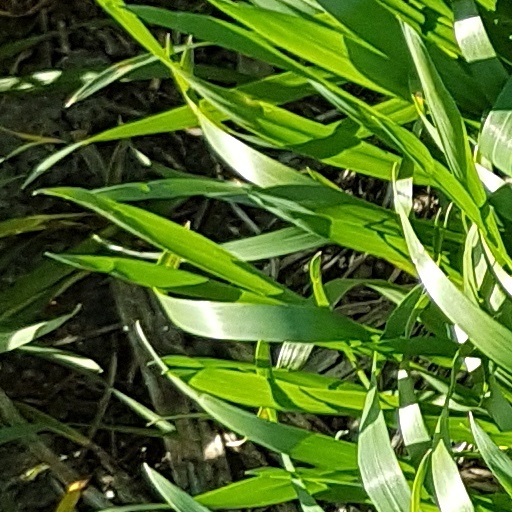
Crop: wheat